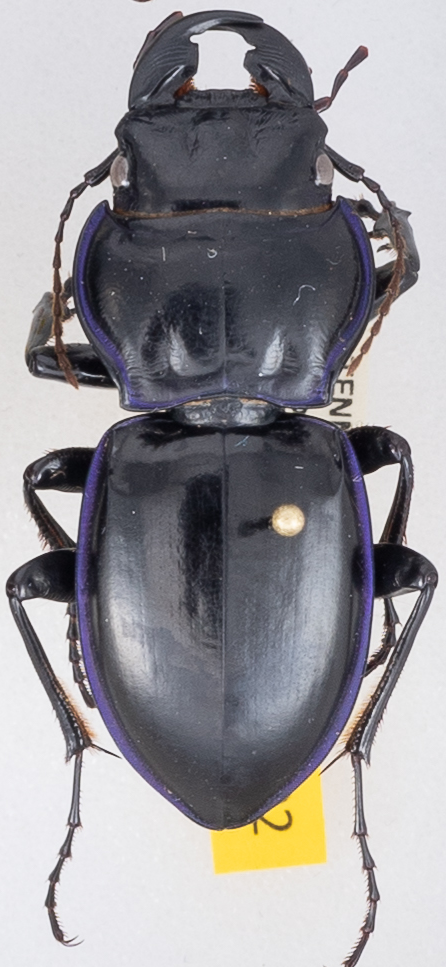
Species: Pasimachus punctulatus
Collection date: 2019-05-14
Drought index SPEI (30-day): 1.132
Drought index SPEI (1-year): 2.09
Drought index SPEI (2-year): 2.09